MJ (Marvel Cinematic Universe)

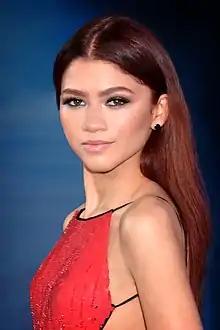
Zendaya at the "Spider-Man: Far From Home" premiere in 2019

After the announcement of Zendaya's casting, controversy and speculation centered upon the fact that Zendaya, an African American actress, would be portraying Mary Jane Watson. Media outlets defended Zendaya over the issue, along with the "Guardians of the Galaxy" film series director James Gunn and Mary Jane co-creator Stan Lee on social media. Zendaya responded to the rumors of her character as Mary Jane by "The Hollywood Reporter" in an interview saying: "Whenever we were on set, one of us gets some random character name [on the call sheet]. [Bloggers were] like, "Oh they must be so and so." And we just crack up about it, because it's like, 'Whatever you want to think. You'll find out.' It's funny to watch the guessing game. But of course there's going to be outrage over that because for some reason some people just aren't ready. I'm like, "I don't know what America you live in, but from what I see when I walk outside my streets of New York right now, I see lots of diversity and I see the real world and it's beautiful, and that's what should be reflected and that's what is reflected so you're just going to have to get over it."